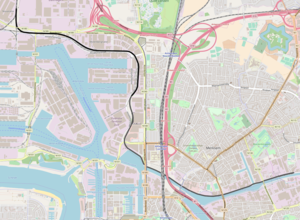
La ligne 220 est une ligne ferroviaire industrielle belge du port d'Anvers qui relie Noorderlaan à Straatsburgbrug.